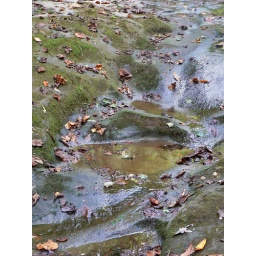
the creek bed is one massive rock, worn smooth by the water